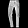
Label: Trouser